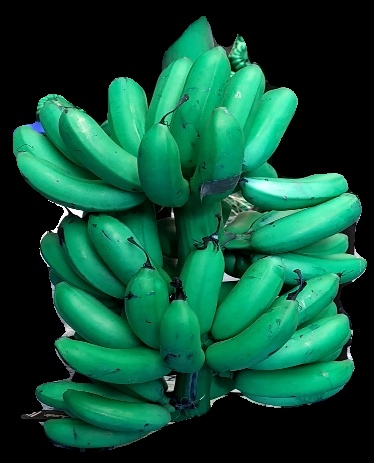
Variety: rasbale
Grade: grade1